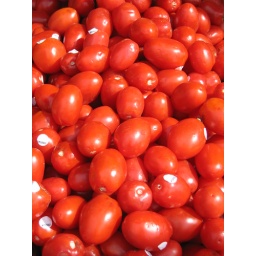
Roma Tomatoes sitting in the sun at a market on Commercial Drive, Vancouver.